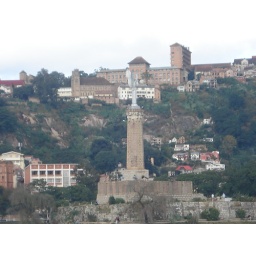
Independence monument in middle of lake